Azores Voyage of 1589

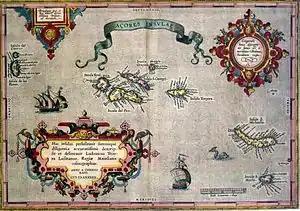
Map of the Azores from 1585.

On his approach to the Spanish coast Cumberland's ships seized a number of French Catholic League and Flemish vessels with Newfoundland fish stock to the value of £4,500 which were bound to a rich merchant in Lisbon. Cumberland sailed on and reached the Azores islands on 1 August and then positioned themselves where they awaited the passage of the galleons from Spanish America. Within a few days Cumberland then decided to attack the group of islands for supplies and any ships that were there.